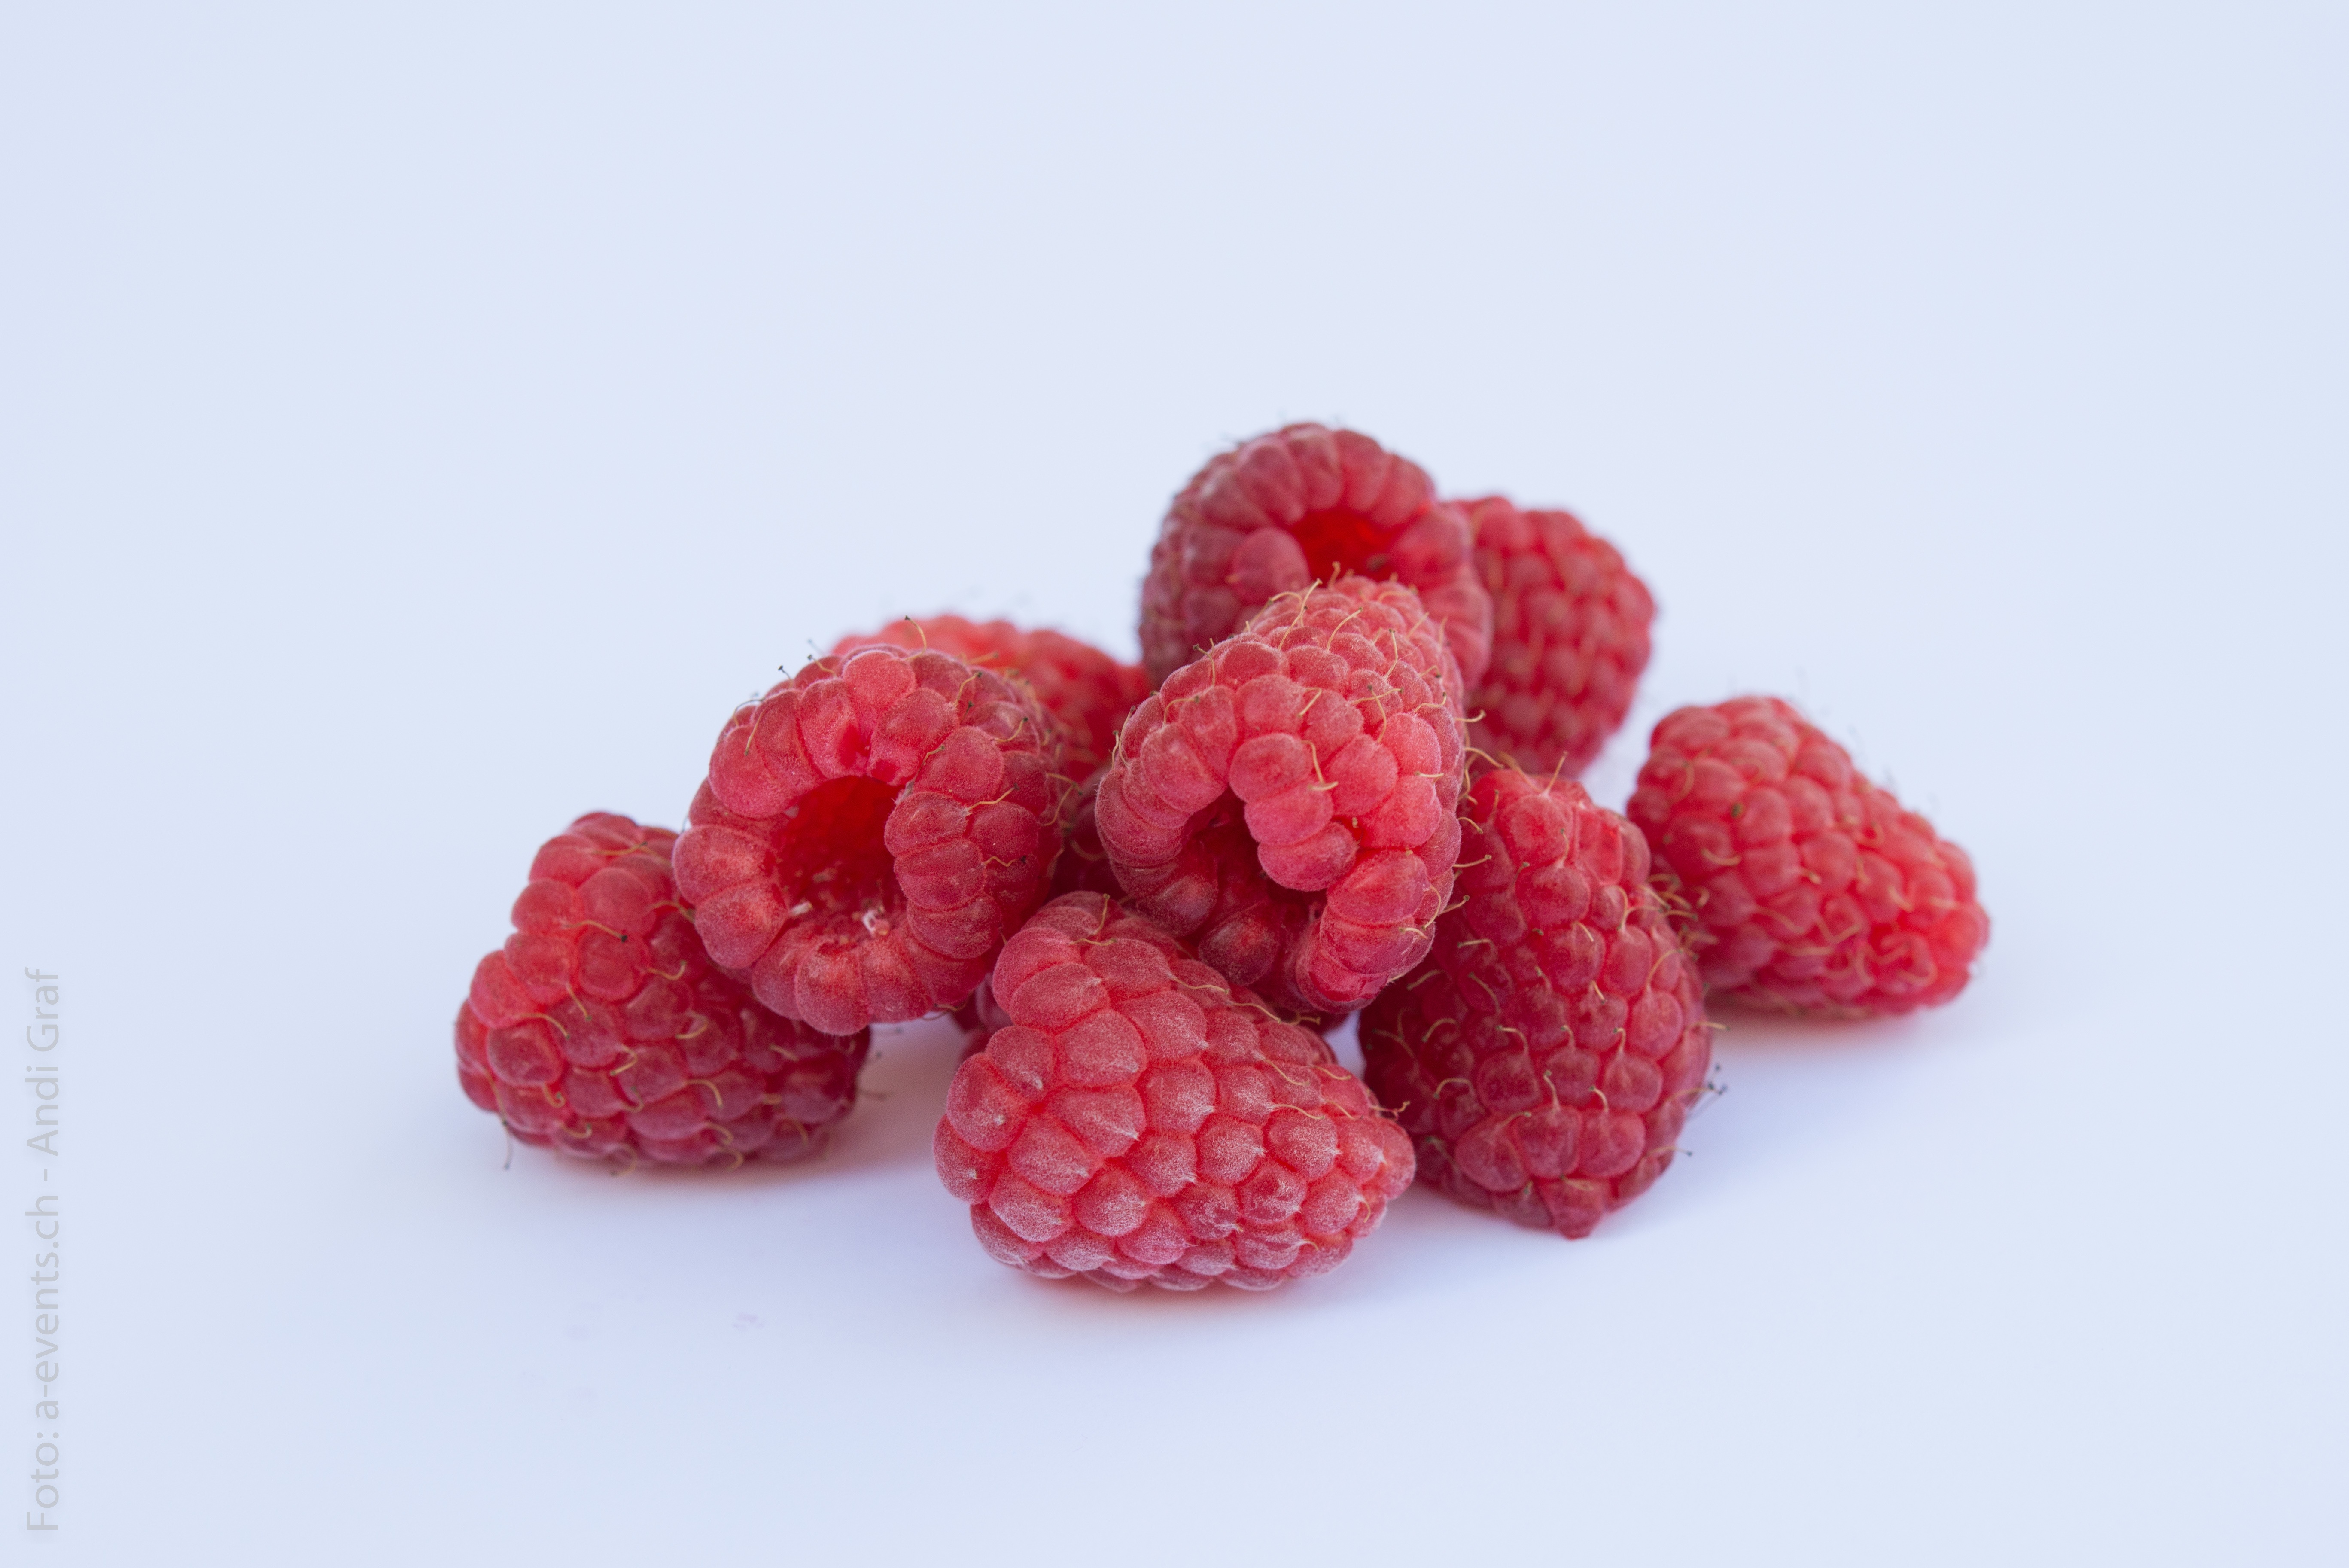
plant, raspberry, fruit, berry, food, produce, breakfast, delicious, blackberry, berries, raspberries, fruits, vitamins, fresh consumption, frutti di bosco